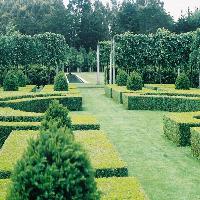
Weather: cloudy or overcast